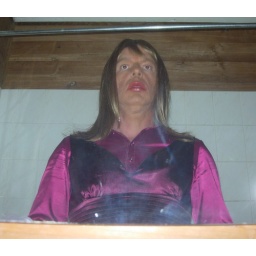
girl in the mirror